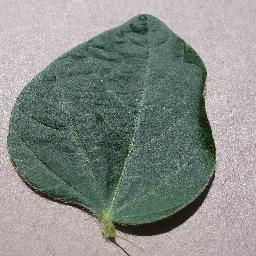
Label: Soybean___healthy